Transmembrane protein 151b

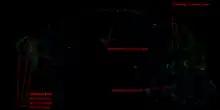
RNA expression map of TMEM151B within the mouse brain

RNA-seq gene expression profiling shows high expression in the brain, and notable expression in the testes. NCBI geo profiles similarly show localization to the brain tissues. Within the mouse brain, TMEM151B has high expression particularly within the cerebellum, medulla, and olfactory bulb according to the Allen Brain Atlas.